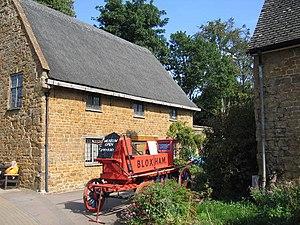
Cette liste des musées du Oxfordshire, Angleterre contient des musées qui sont définis dans ce contexte comme des institutions qui recueillent et soignent des objets d'intérêt culturel, artistique, scientifique ou historique. leurs collections ou expositions connexes disponibles pour la consultation publique. Sont également inclus les galeries d'art à but non lucratif et les galeries d'art universitaires. Les musées virtuels ne sont pas inclus.